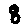
Label: 8